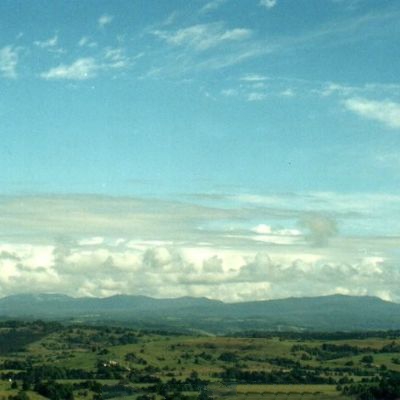
Cloud type: Stratus (St)